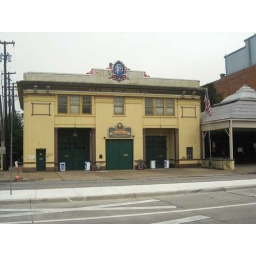
Back in the Day, this was a working fire house using the horse &amp;amp; buggy type water trucks.